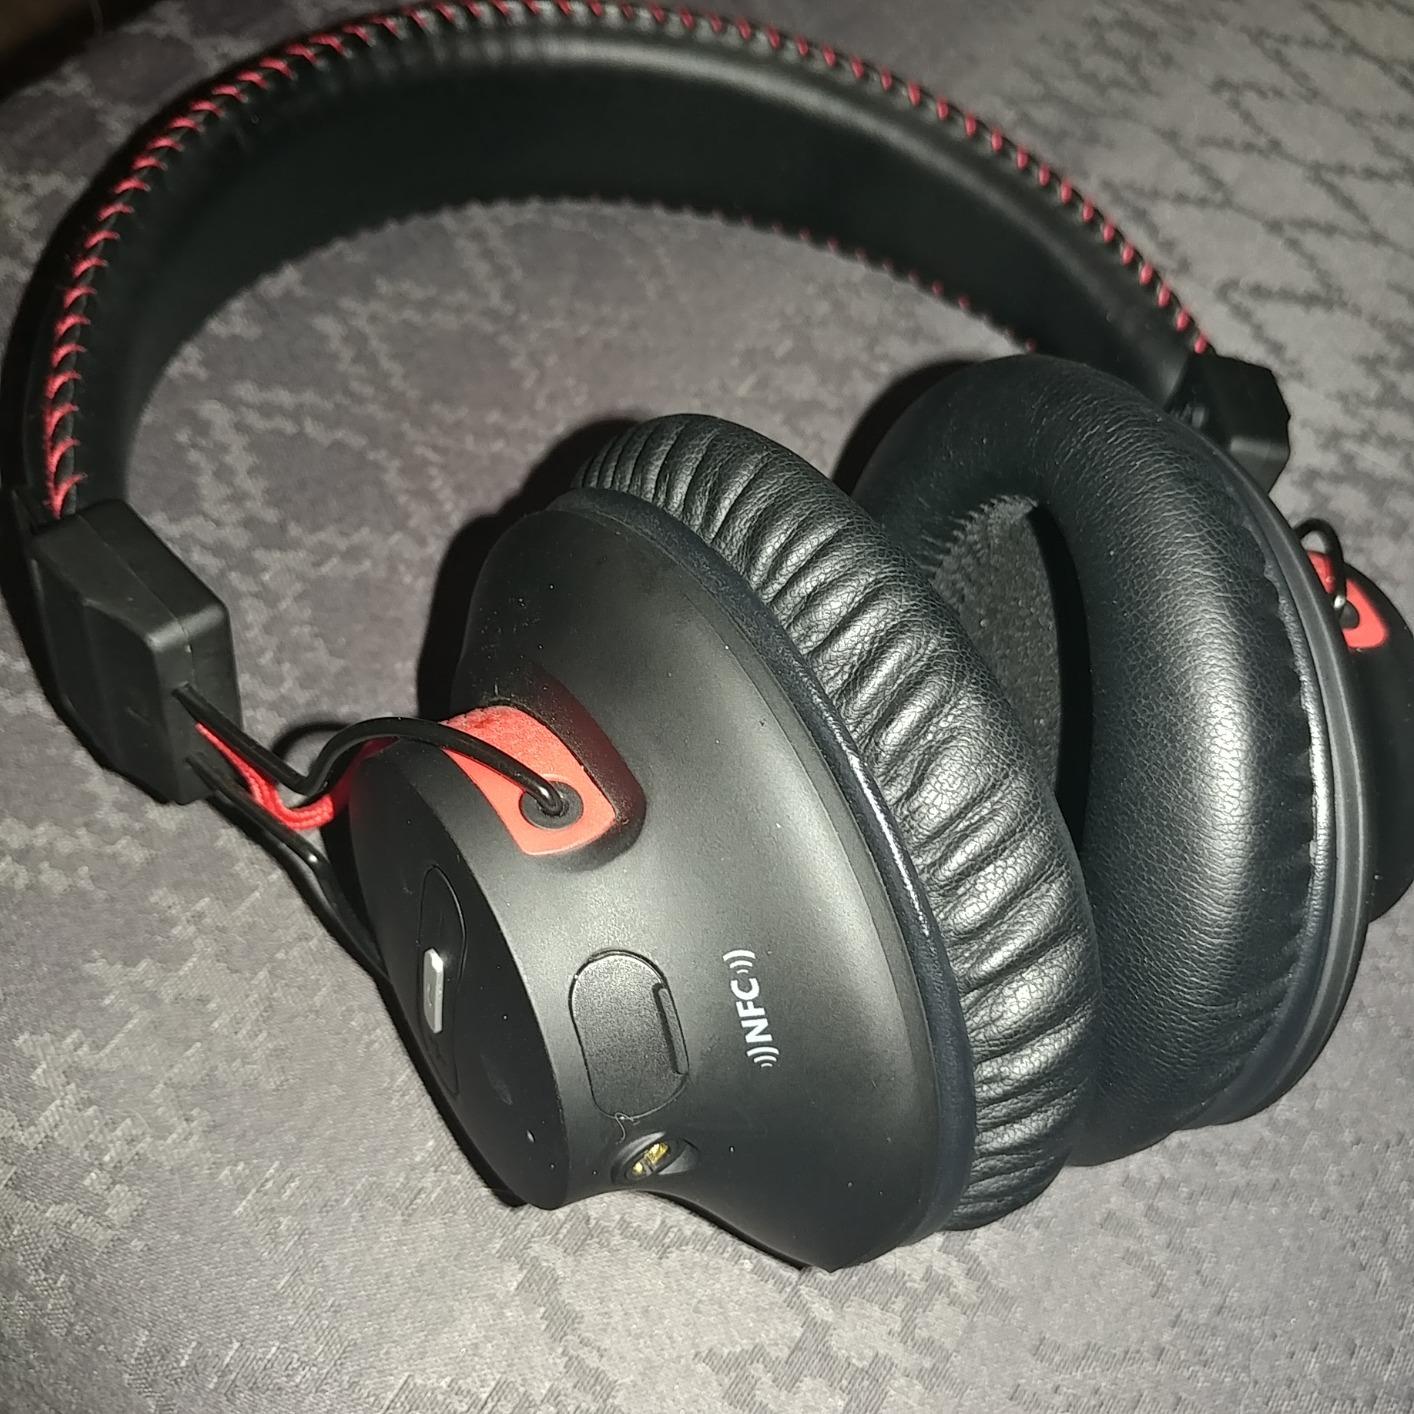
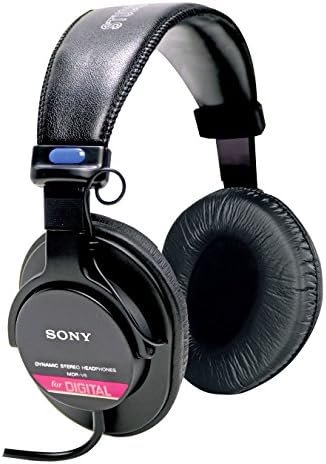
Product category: headphones
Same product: no